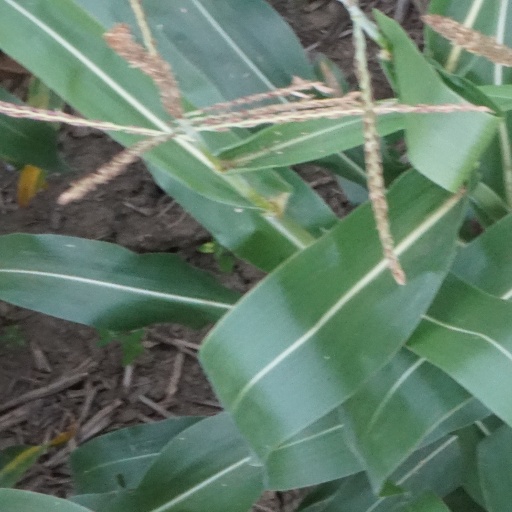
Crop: maize; corn